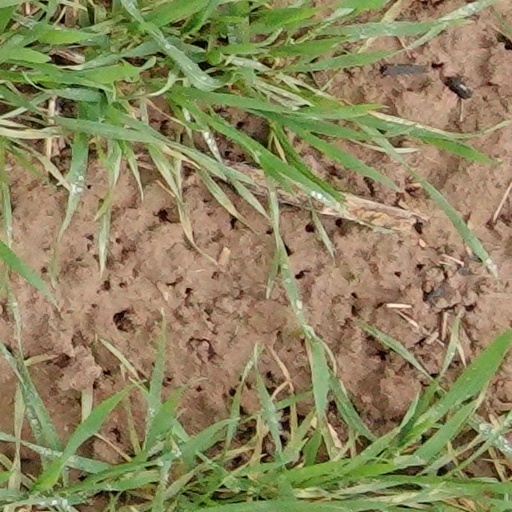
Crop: wheat